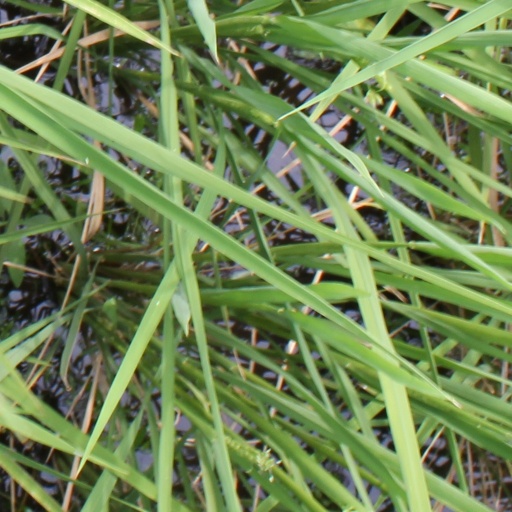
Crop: rice